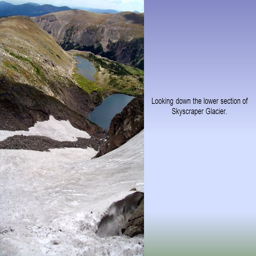
looking down the lower section .